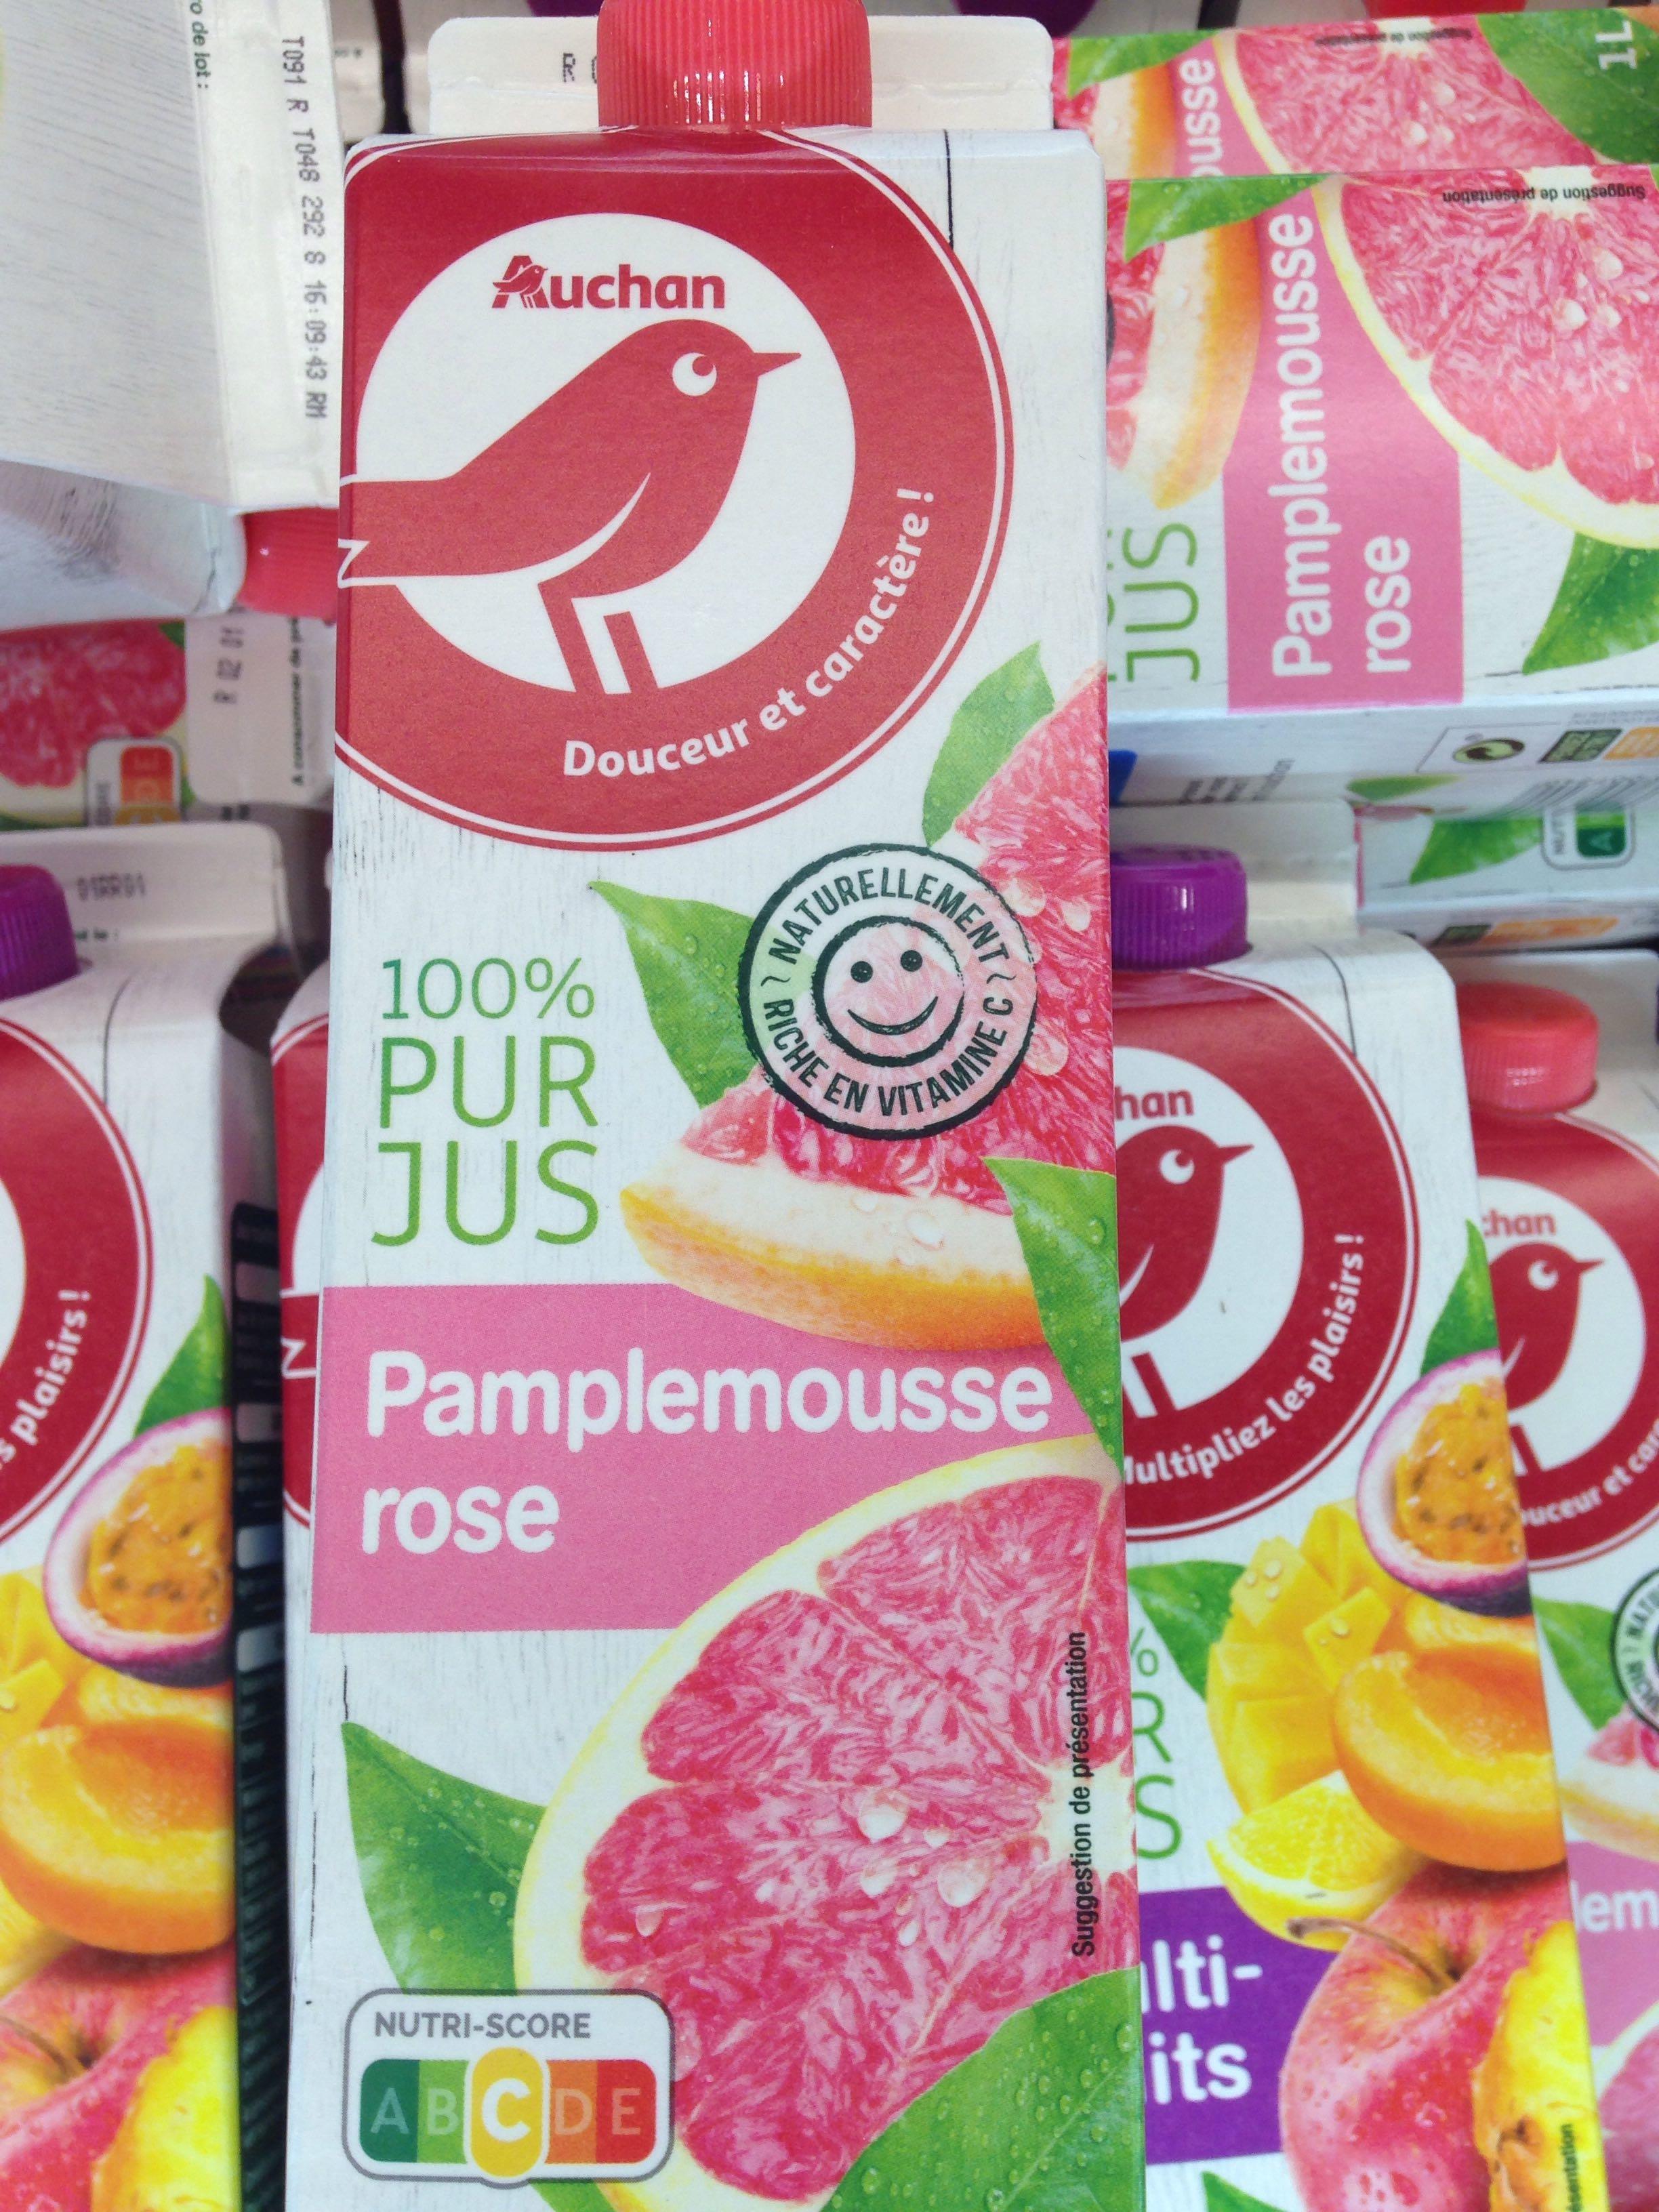
Nutri-Score label: nutriscore-c